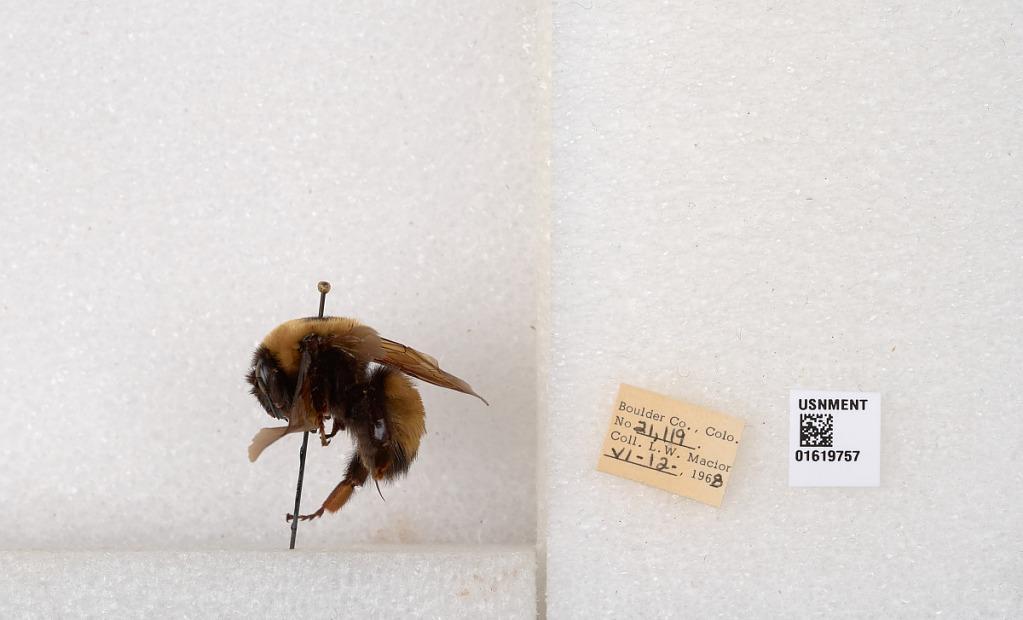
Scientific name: Bombus (Bombus) nevadensis Cresson